Bivalvia

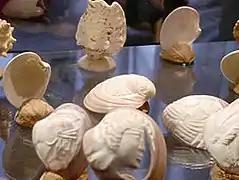
Carved shell miniatures

Ecosystem services provided by marine bivalves in relation to nutrient extraction from the coastal environment have gained increased attention to mitigate adverse effects of excess nutrient loading from human activities, such as agriculture and sewage discharge. These activities damage coastal ecosystems and require action from local, regional, and national environmental management. Marine bivalves filter particles like phytoplankton, thereby transforming particulate organic matter into bivalve tissue or larger faecal pellets that are transferred to the benthos. Nutrient extraction from the coastal environment takes place through two different pathways: (i) harvest/removal of the bivalves – thereby returning nutrients back to land; or (ii) through increased denitrification in proximity to dense bivalve aggregations, leading to loss of nitrogen to the atmosphere. Active use of marine bivalves for nutrient extraction may include a number of secondary effects on the ecosystem, such as filtration of particulate material. This leads to partial transformation of particulate-bound nutrients into dissolved nutrients via bivalve excretion or enhanced mineralization of faecal material.